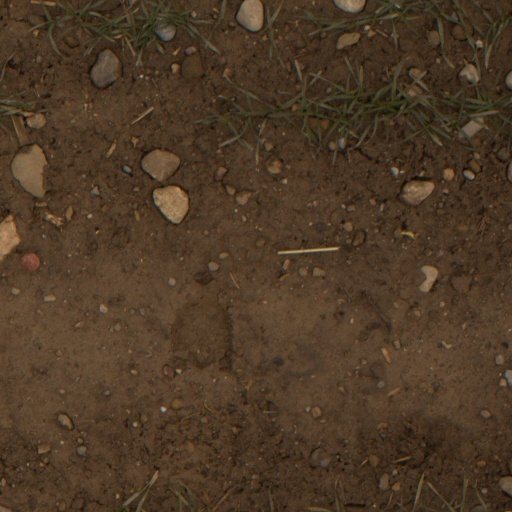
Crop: wheat